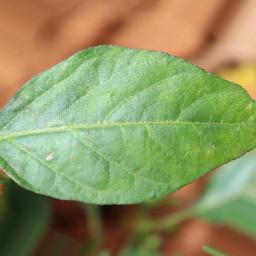
Label: healthy